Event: Nepal Earthquake
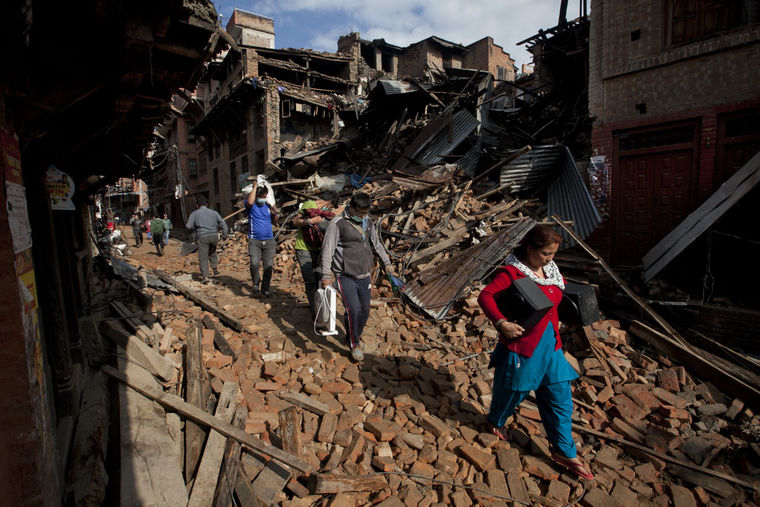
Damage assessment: damage